Vehicle registration plates of China

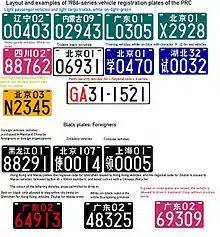
Layout and examples of 1986-series plates.

In July 1986, the 1986-series Plates were put into use. The layout and format for them are listed out as follows: